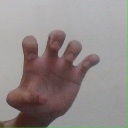
अक्षर: झ